Vermont South

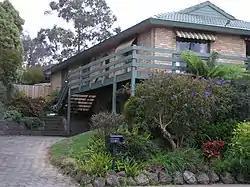

The year 1986 marked the debut of a new Channel Ten TV series that would go on to achieve notable longevity: a teen-oriented soap opera simply titled Neighbours. Filming took place at the Forest Hill studios, where the old Holiday Island set was repurposed to represent the fictional Lasseter's Hotel complex. Location filming was primarily focused on the nearby cul-de-sac, Pin Oak Court, which has stood in for the fictional Ramsay Street for over a quarter of a century. Other locations in the fictional city of Erinsborough include a house in Huskey Court (Beverley Marshall's house), the Saxonwood Apartments building (Karl's Apartment), Biralee Pre-School (India's Pre-School), Weeden Heights Primary School (‘Erinsborough Primary School’) and the Burvale Hotel. Singer-songwriter Adele visited Pin Oak Court in March 2017.